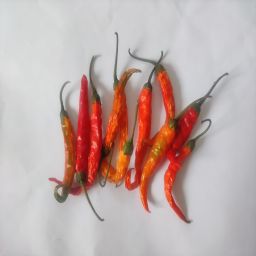
Crop: Chile Pepper
Quality: Dried